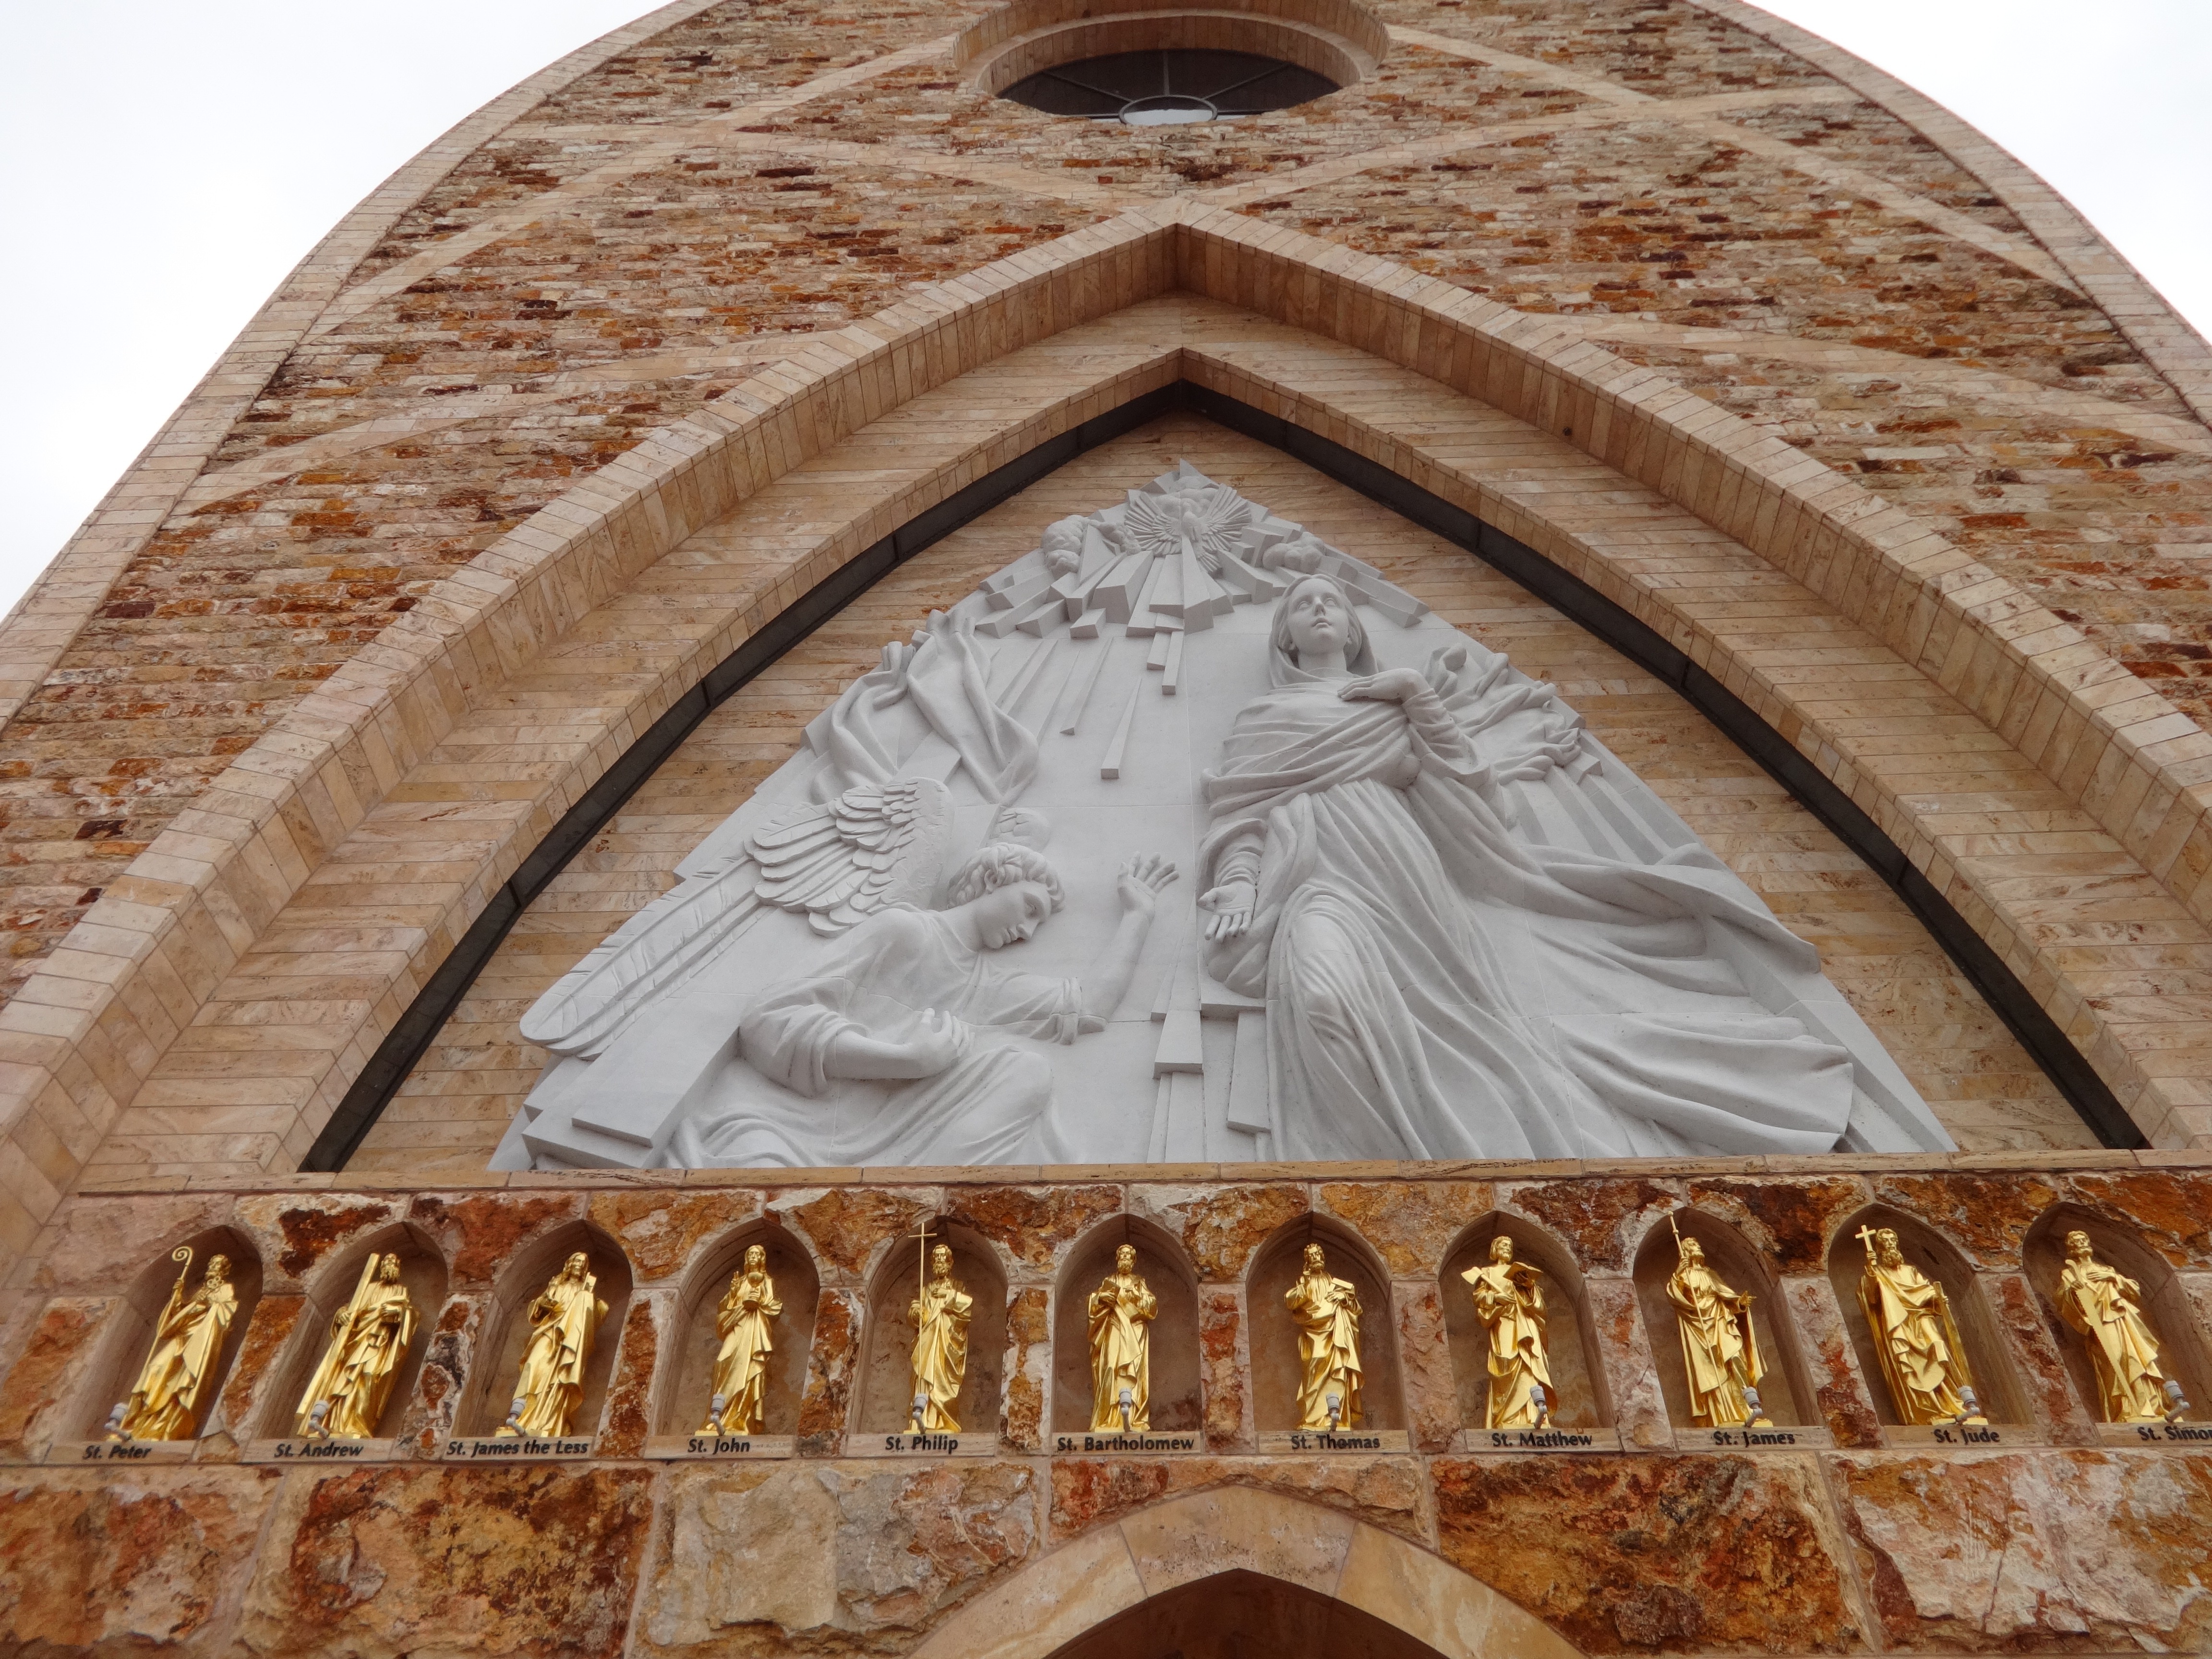
building, arch, religion, church, chapel, christian, place of worship, baptistery, frieze, synagogue, basilica, dome, saints, carving, stone carving, ancient history, ave maria, byzantine architecture